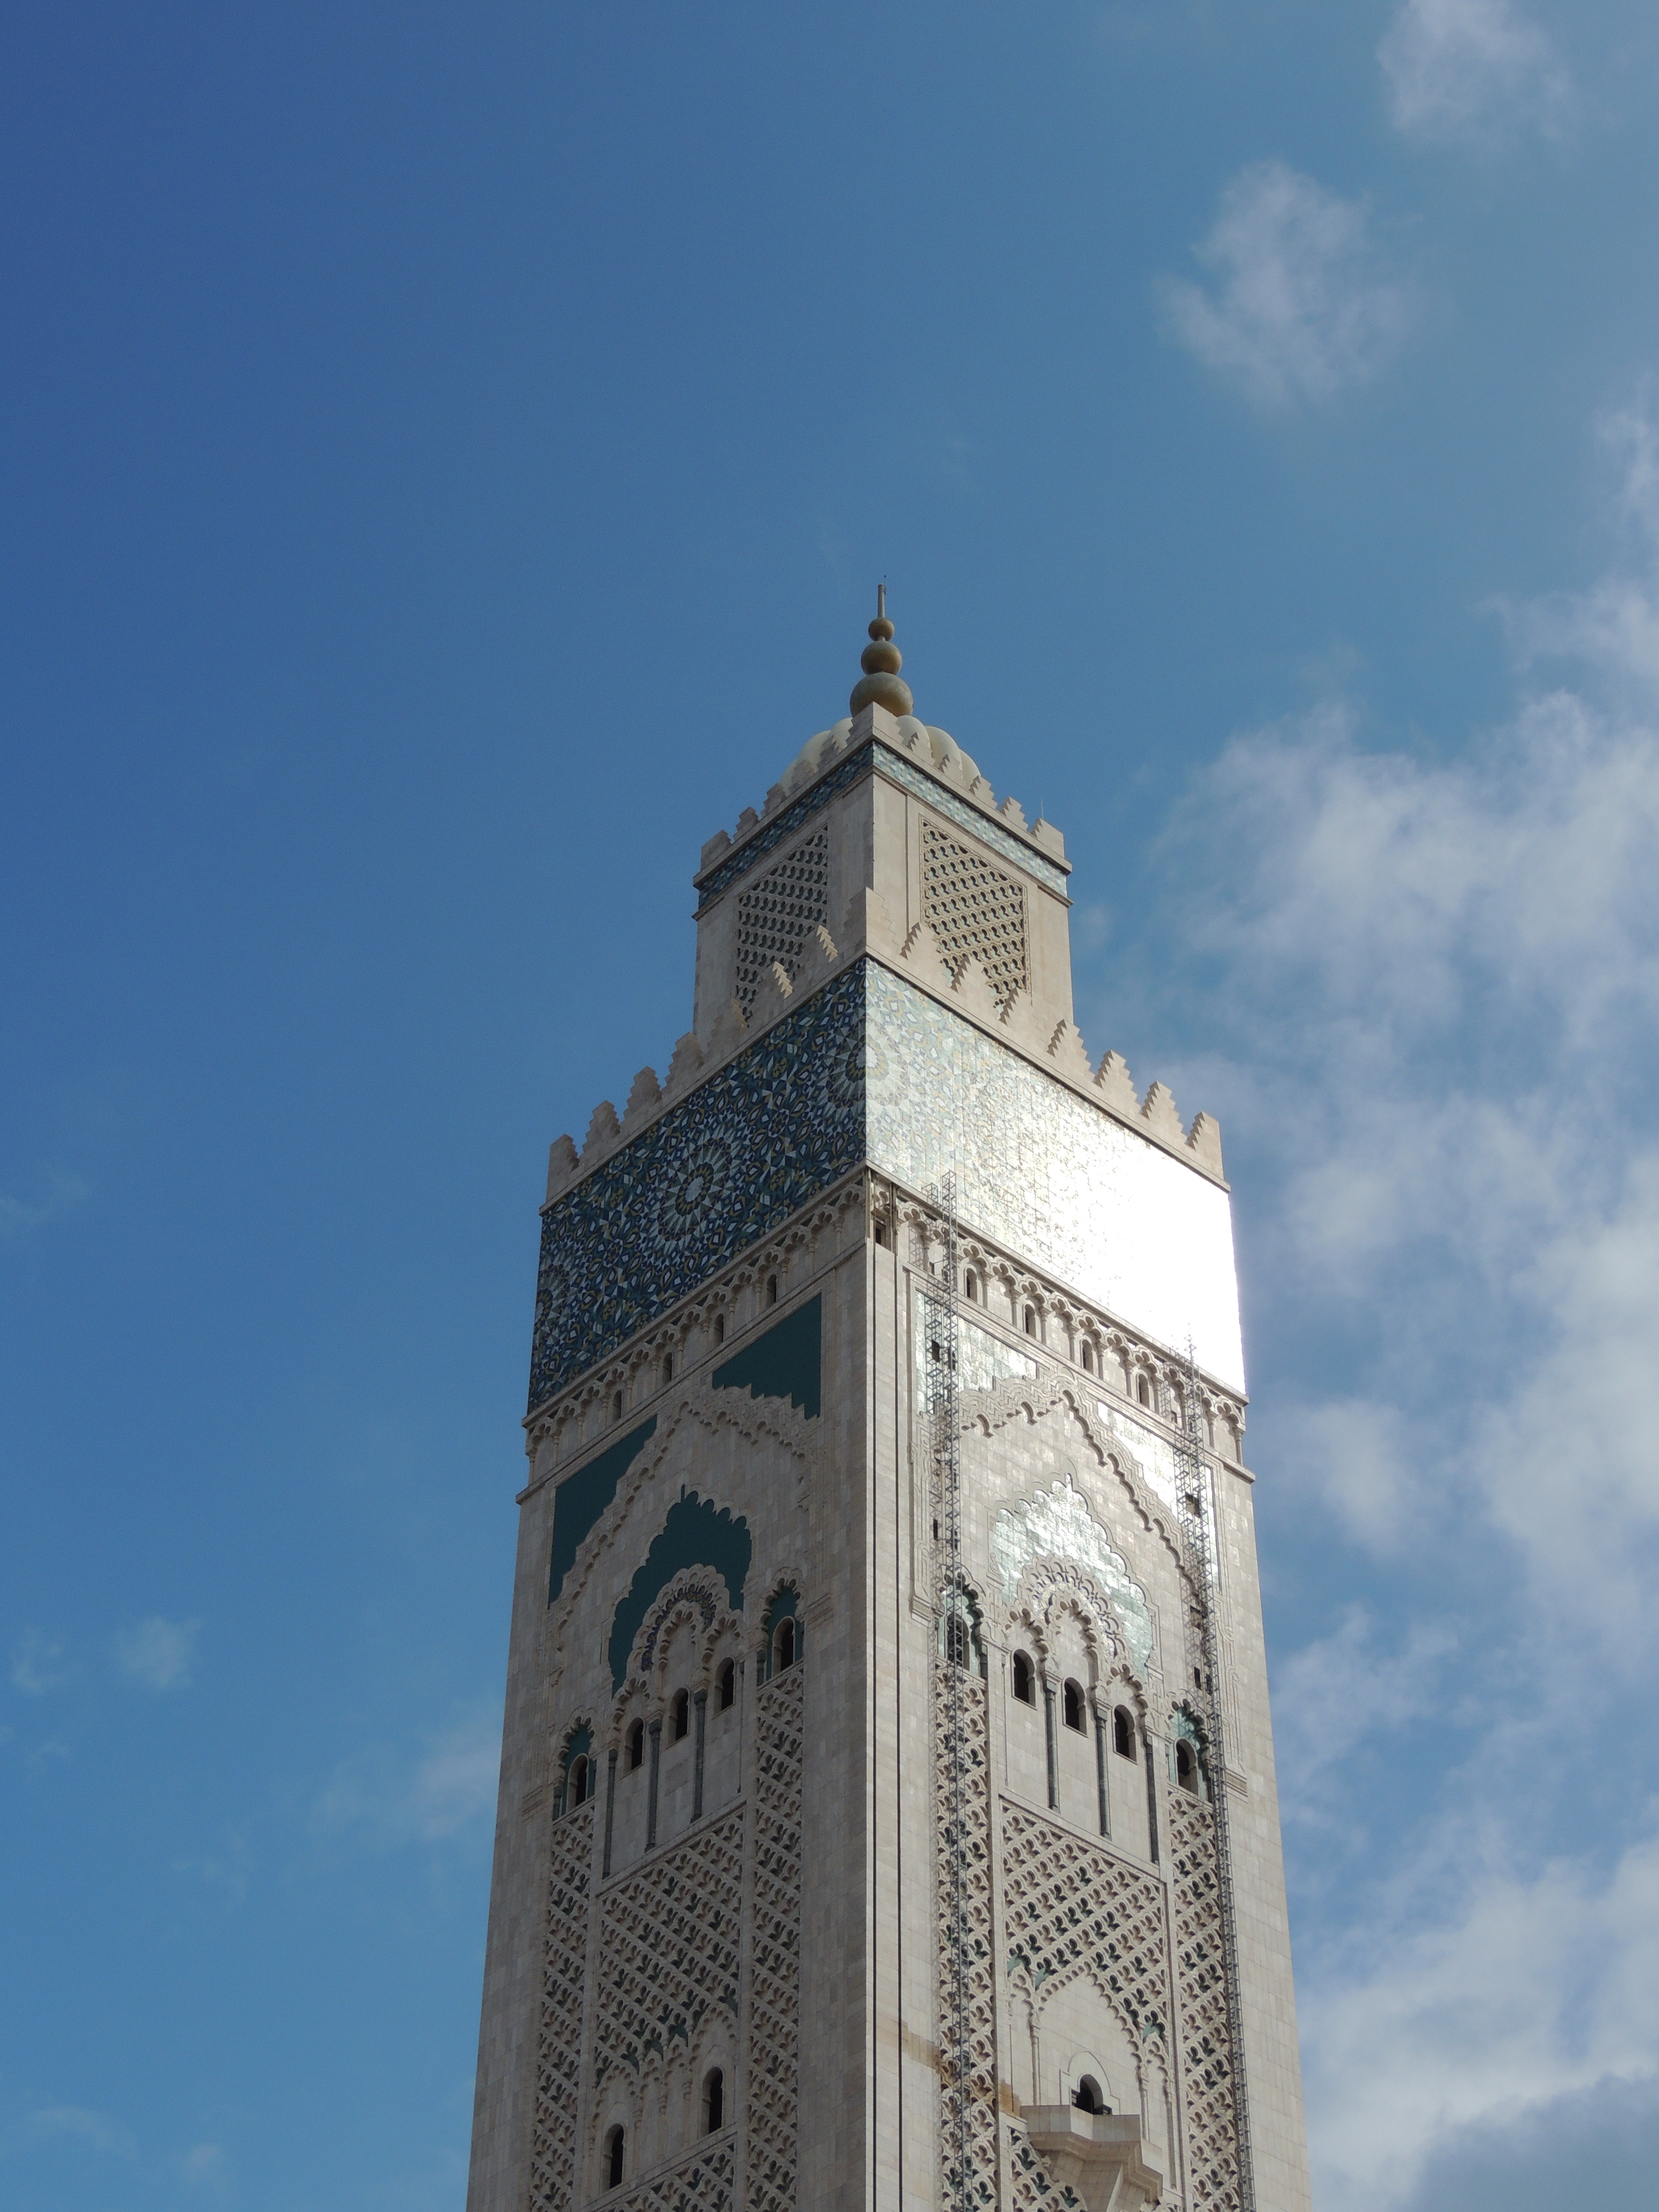
outdoor, architecture, sky, skyscraper, monument, downtown, arch, pillar, column, tower, museum, ceramic, landmark, facade, exterior, tower block, clock tower, bell tower, religious, courtyard, spire, steeple, woodwork, arches, morocco, mosque, islam, portico, monumental, arcade, historical, handicraft, minaret, medina, casablanca, tours, control tower, hassan 2 mosque, hassan